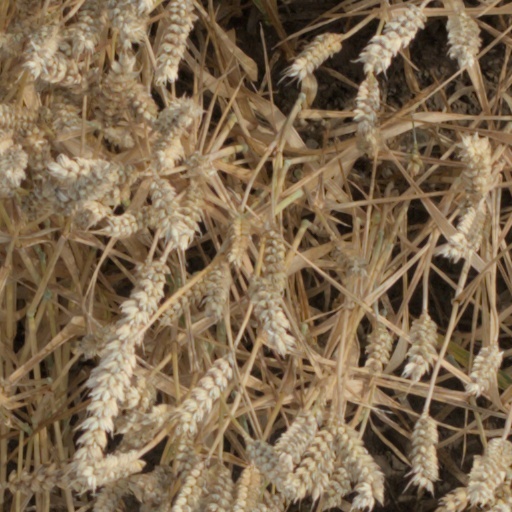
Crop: wheat